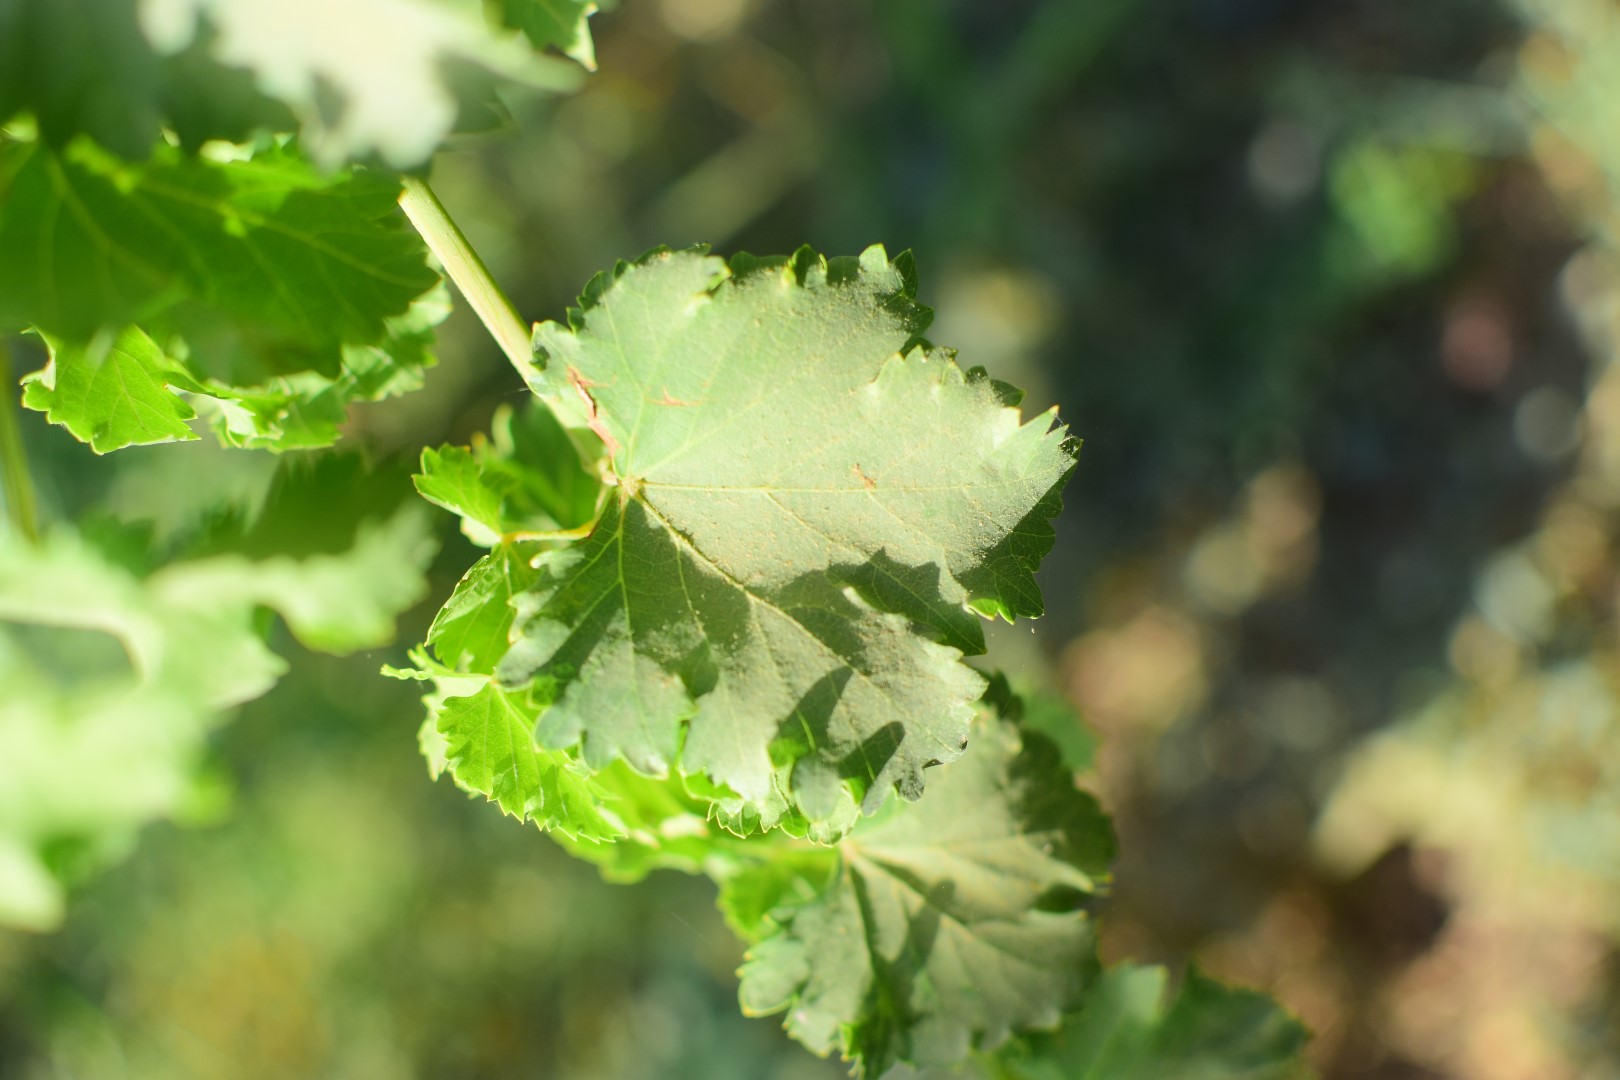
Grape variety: Deas Al-Annz